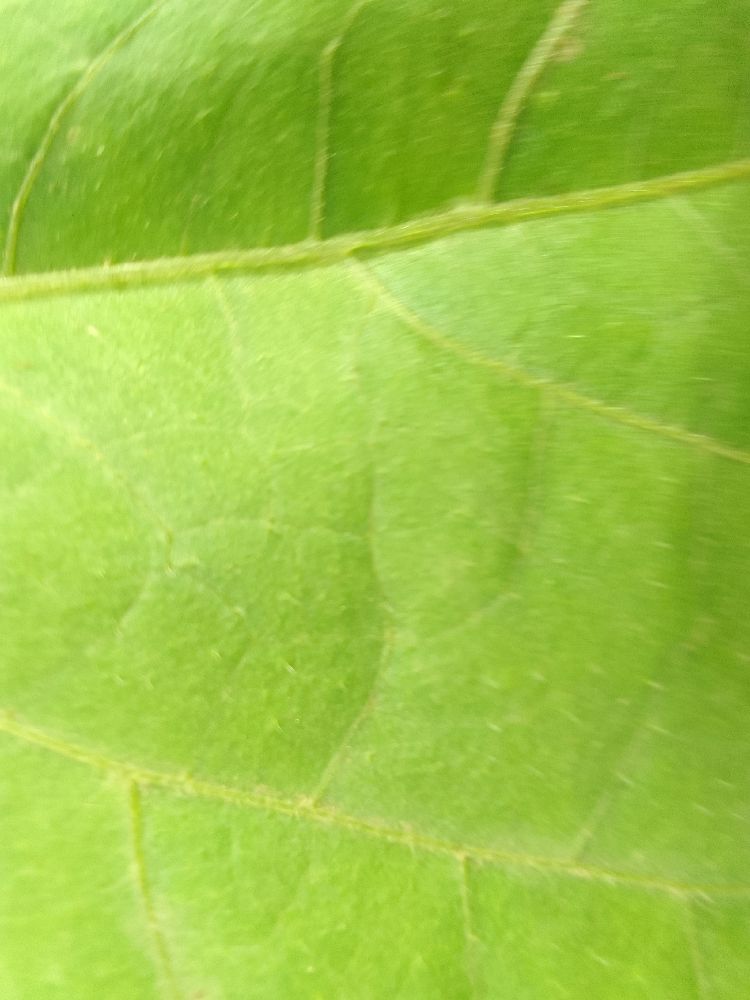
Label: healthy